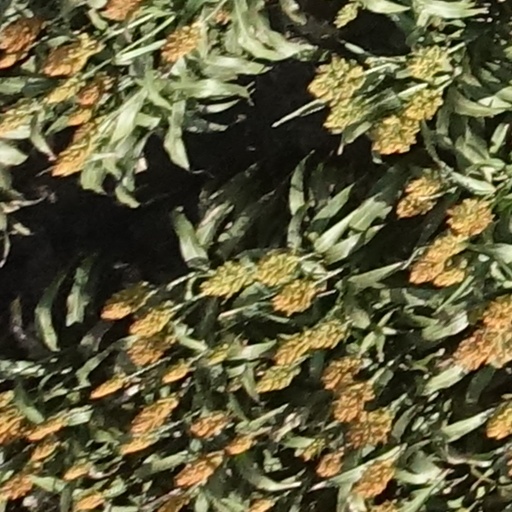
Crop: sorghum